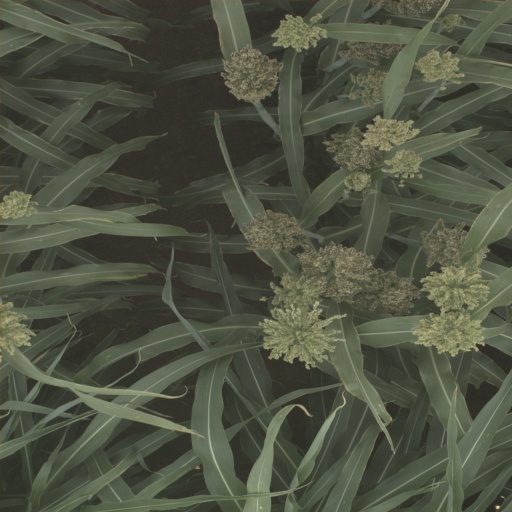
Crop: sorghum